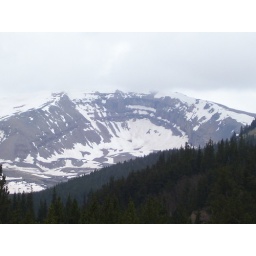
Mountain ripped out by glacier when it moved down from the mountain leaving a horse shoe impression